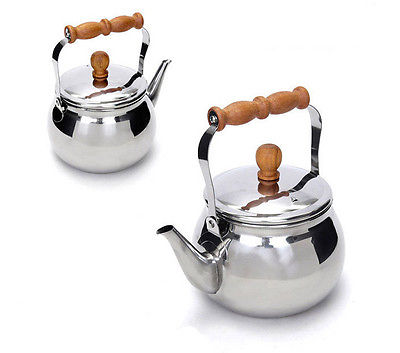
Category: kettle